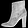
Label: Ankle boot